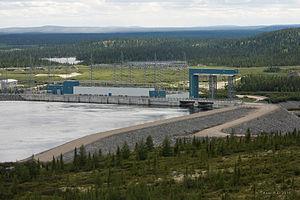
La centrale hydroélectrique Laforge-2, vue de l'amont.
Le projet de la Baie-James désigne une série d'aménagements hydroélectriques qui ont été construits pour Hydro-Québec par la Société d'énergie de la Baie James dans le bassin versant de la Grande Rivière et d'autres rivières du Nord-du-Québec depuis 1973. La puissance installée des neuf centrales en service atteignait 16 527 mégawatts à la fin de 2010. Deux centrales en construction, Eastmain-1-A et de la Sarcelle portent la capacité du complexe à 17 445 MW en 2012. La puissance installée du complexe équivaut à celle de toutes les centrales électriques d'un pays comme la Belgique.
La centrale Laforge-2 est une centrale hydroélectrique et un barrage érigés sur la rivière Laforge, un affluent de la Grande Rivière, par la Société d'énergie de la Baie-James pour le compte d'Hydro-Québec dans la région administrative du Nord-du-Québec, au Québec. Cette centrale, construite dans le cadre de la phase 2 du projet de la Baie-James, a une puissance installée de 319 MW. Elle a été mise en service en 1996.